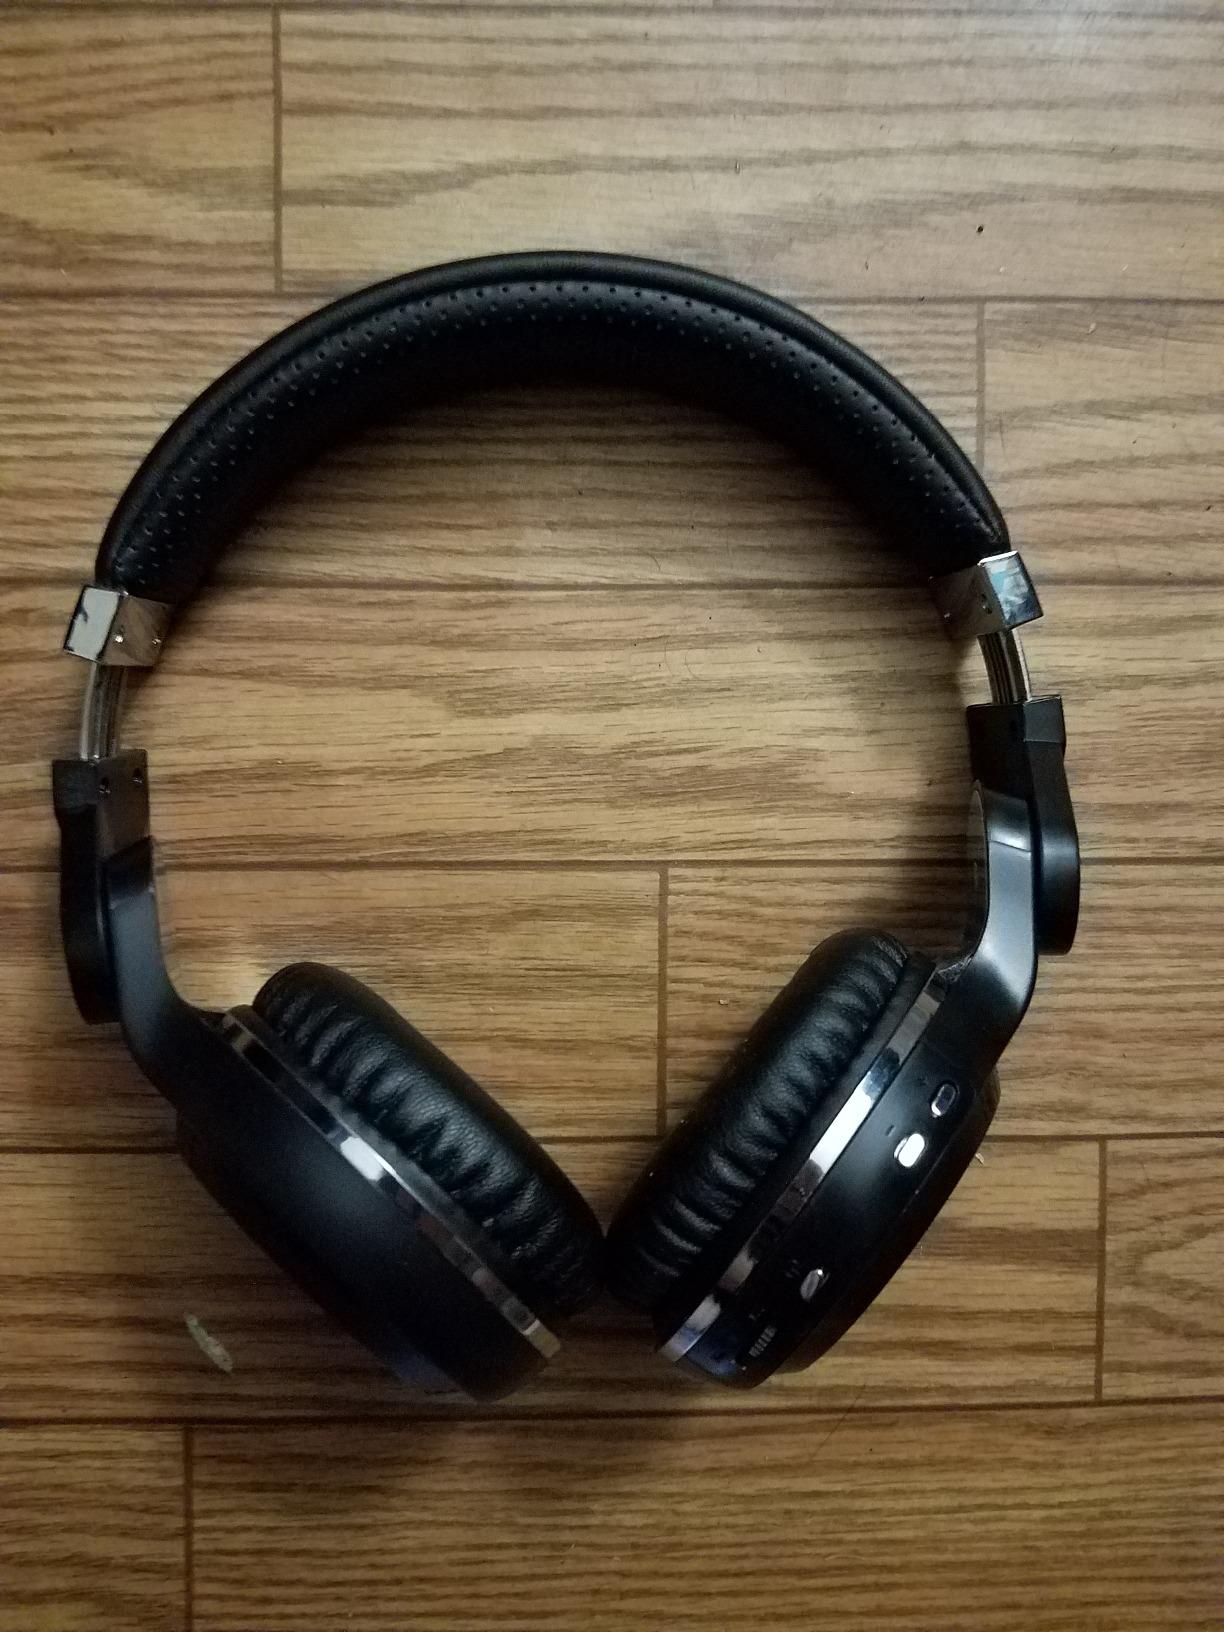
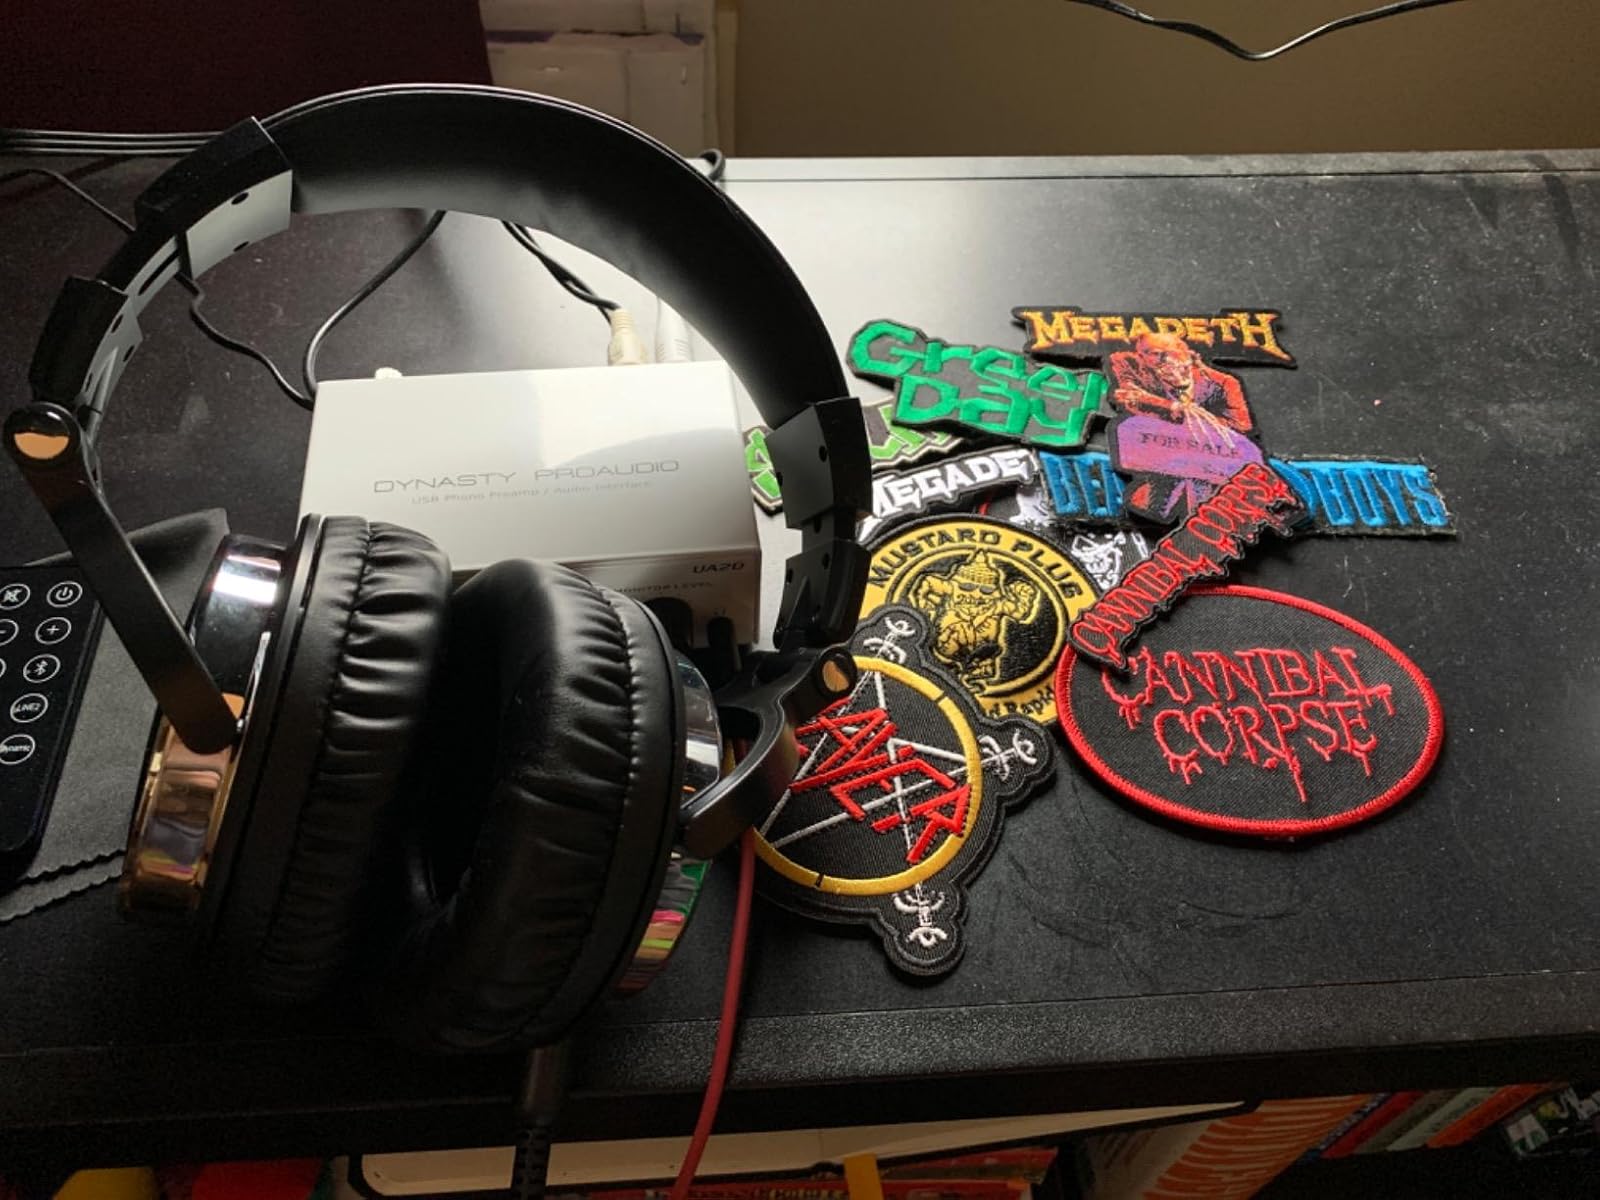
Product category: headphones
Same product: no